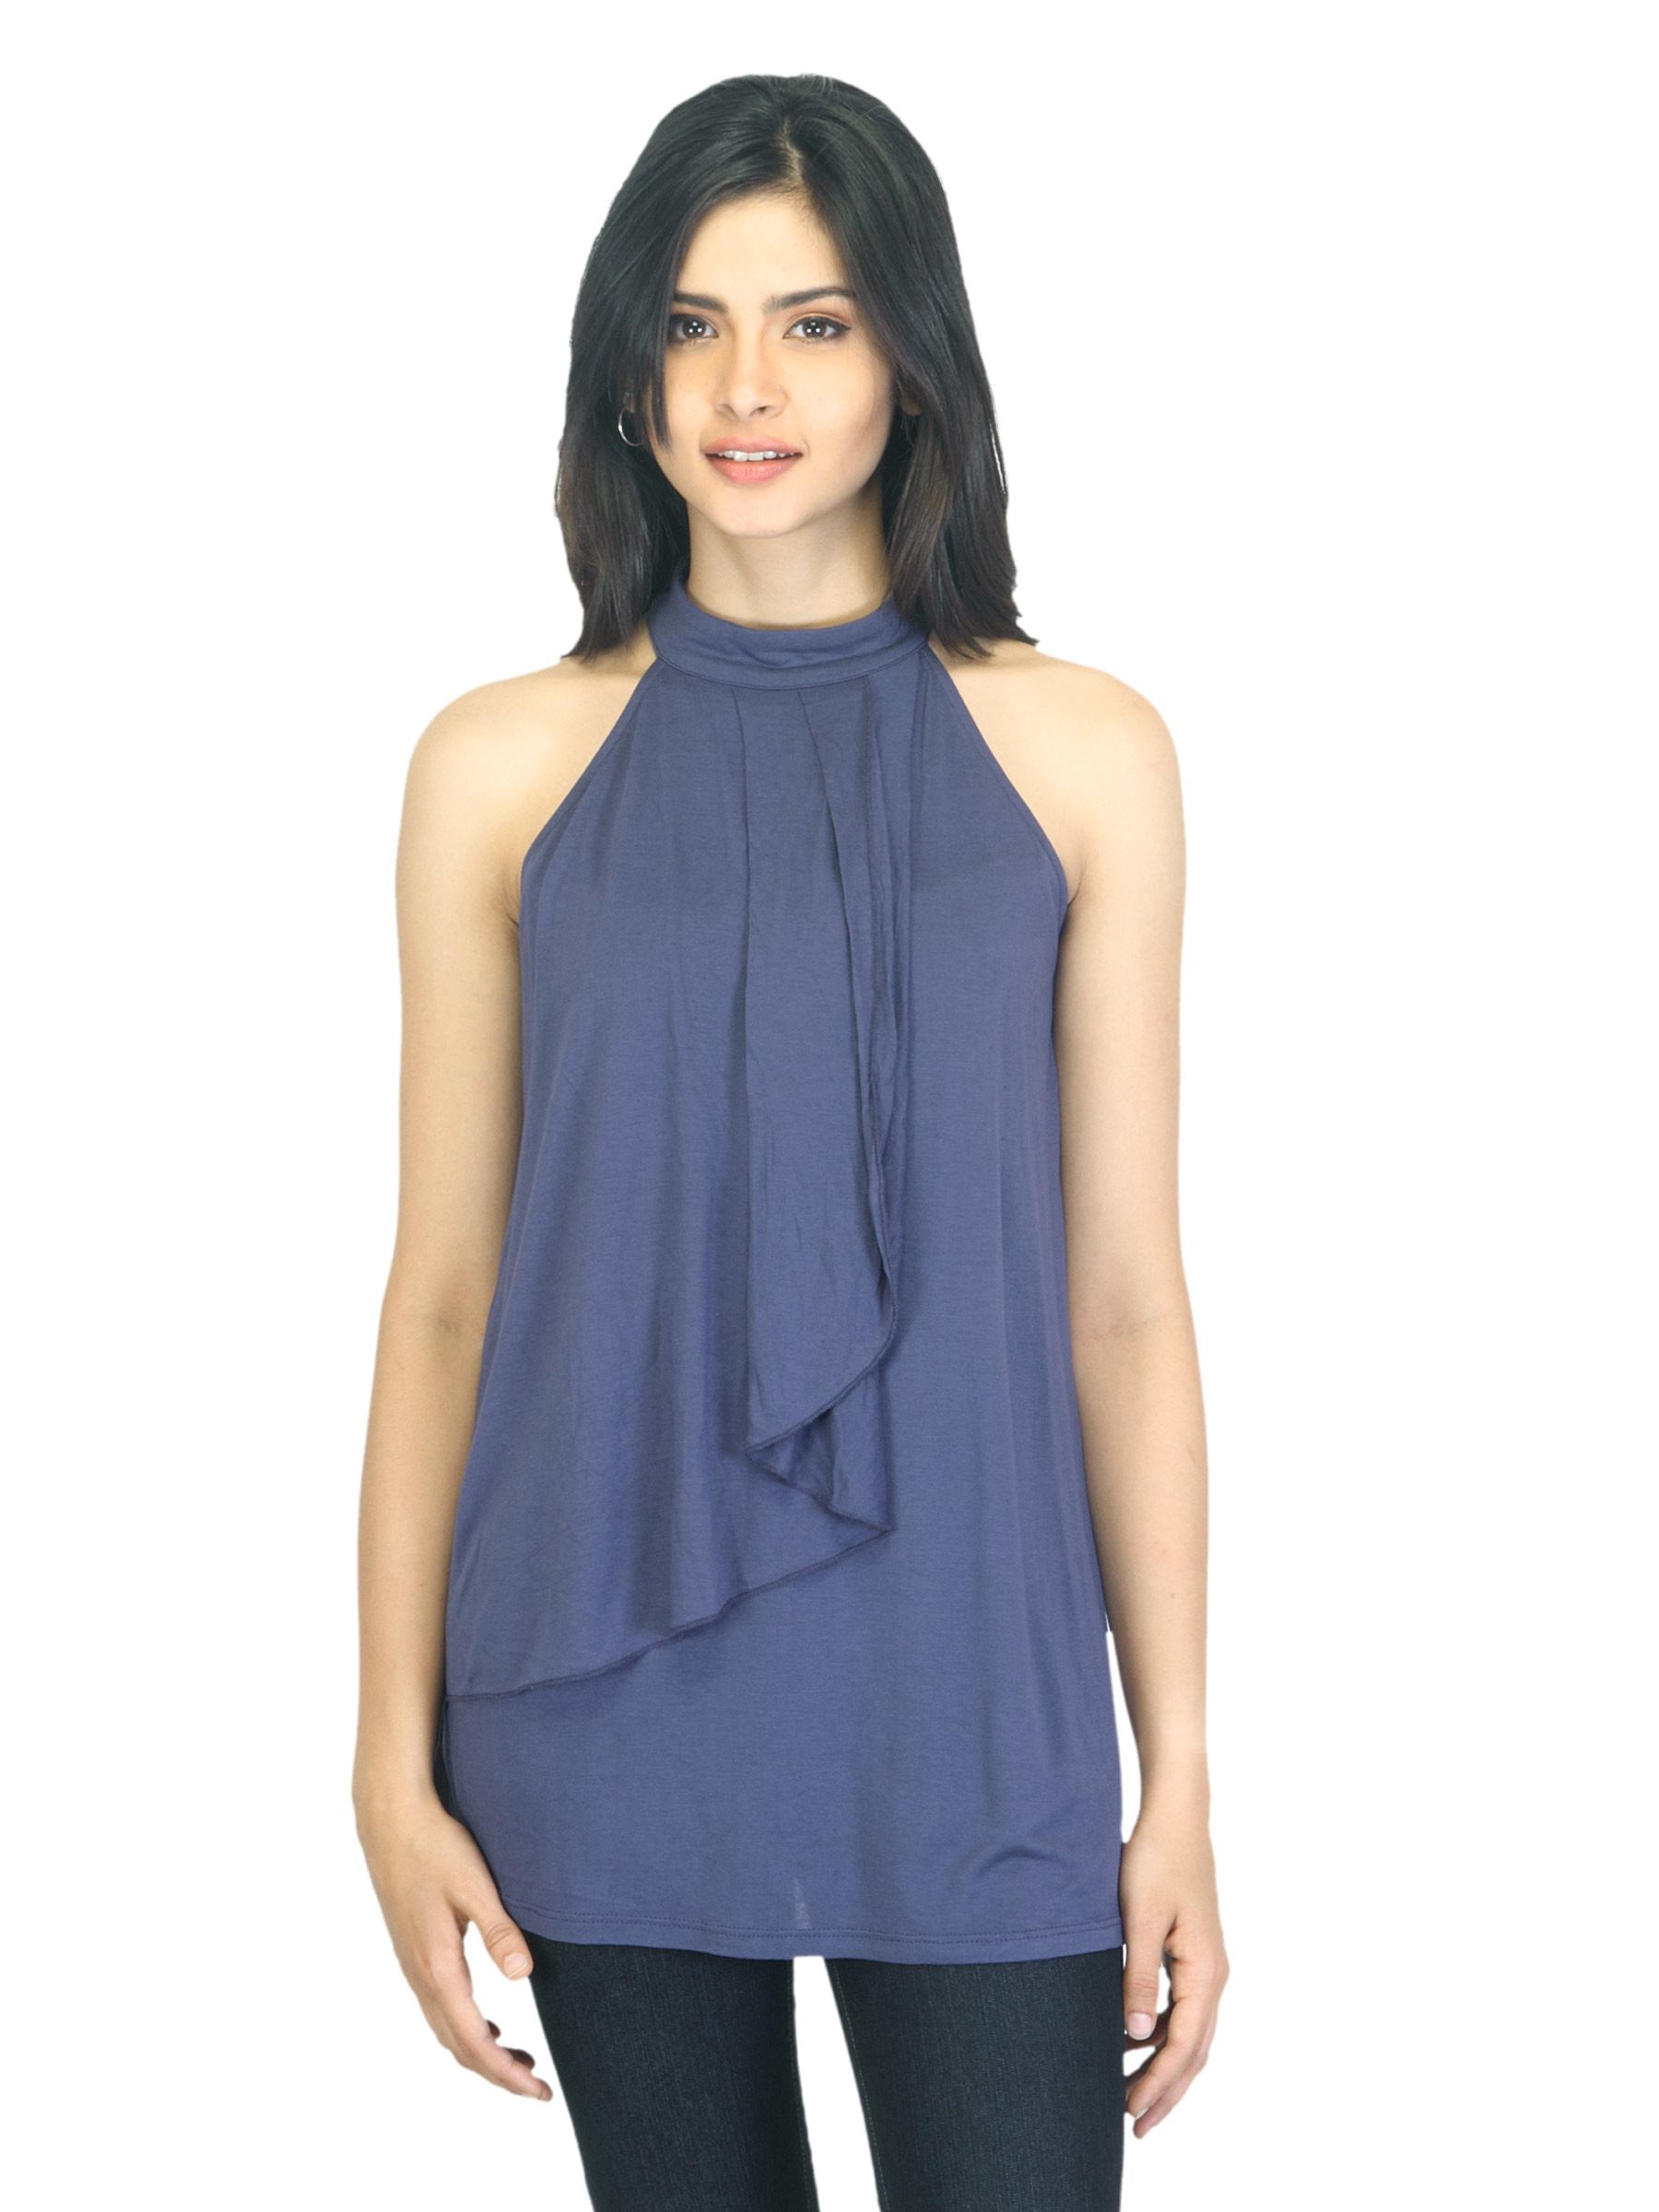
United Colors of Benetton Women Blue Top
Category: Apparel / Topwear / Tops
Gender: Women
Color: Blue
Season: Summer 2012
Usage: Casual